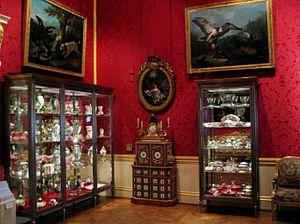
La Wallace Collection est un musée londonien constitué en 1897 à la suite du don, par Lady Wallace, de l'énorme collection d'art ancien héritée en 1870 par son époux, le collectionneur et philanthrope britannique Sir Richard Wallace.